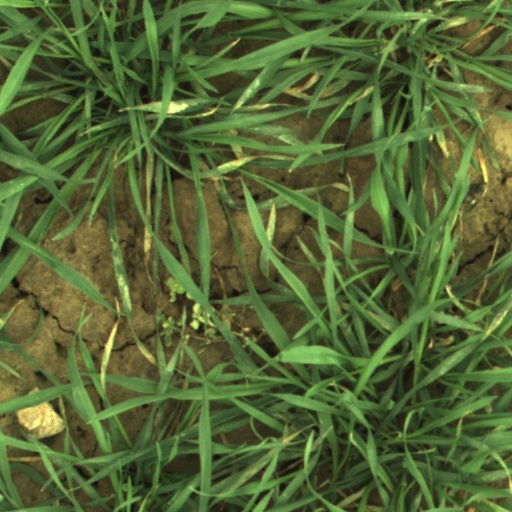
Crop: wheat